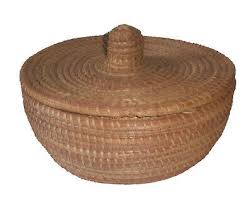
Waaw lu mel ne sãru bool bu nu ràbb la rekk, bool bu nu ràbb waaw. Bool bu nu ràbb la waaw. Ay bool bu am kubéer bu nu ràbb, lépp dan kaa rabb daal lépp dan kaa ràbb. Kenn xamul ci biir lu ci nekk waaye dan kaa ràbb. Ab bool la daal. Bool bu nu ràbb. Moom daal mooy bool yooyu bu nu ràbb.